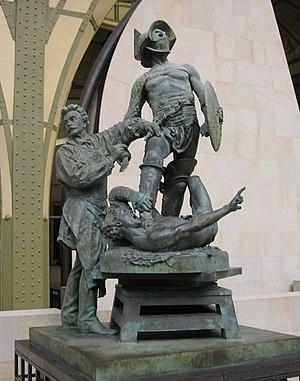
Gérôme exécutant les Gladiateurs - sculpté par Jean-Léon Gérôme et Aimé Morot - Musée d'Orsay à Paris